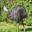
Label: bird